Red Prophet

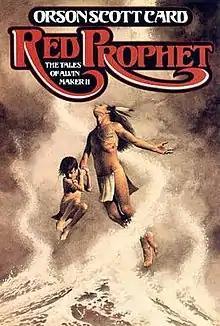
Cover of first edition (hardcover)

Red Prophet (1988) is an alternate history/fantasy novel by American writer Orson Scott Card. It is the second book in Card's "The Tales of Alvin Maker" series and is about Alvin Miller, the seventh son of a seventh son. "Red Prophet" won the Locus Award for Best Fantasy Novel in 1989, was nominated for the Nebula Award for Best Novel in 1988, and the Hugo Award for Best Novel in 1989.